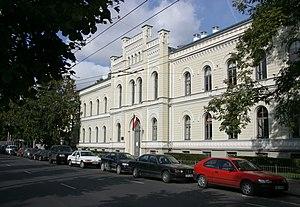
Johans Daniels Felsko est un architecte letton.
Le lycée officiel n. 1 de Rīga est la plus vieille école des Pays baltes situé à Riga en Lettonie.